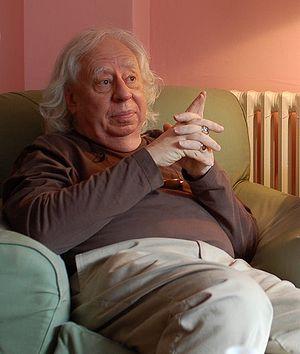
John Edward McKenzie Lucie-Smith est un poète, journaliste et critique d'art contemporain britannique né le 27 février 1933 en Jamaïque et installé en Angleterre en 1946.